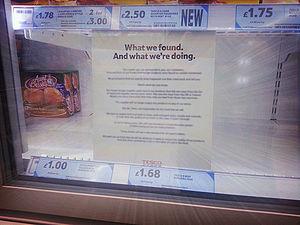
La fraude à la viande de cheval de 2013 est une fraude commise à l'échelle européenne en faisant passer de la viande de cheval pour de la viande de bœuf. Portant sur environ 4,5 millions de plats préparés, elle touche, à des degrés divers, des dizaines de millions de consommateurs.